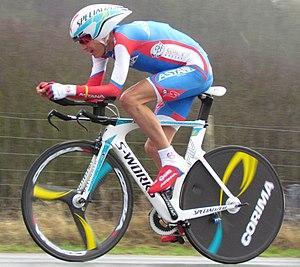
Brajkovic paris nice 2012